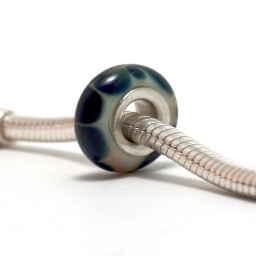
Opal yellow in Silver Blue frit, silver cored to fir Pandora, Biagi, Troll bracelets